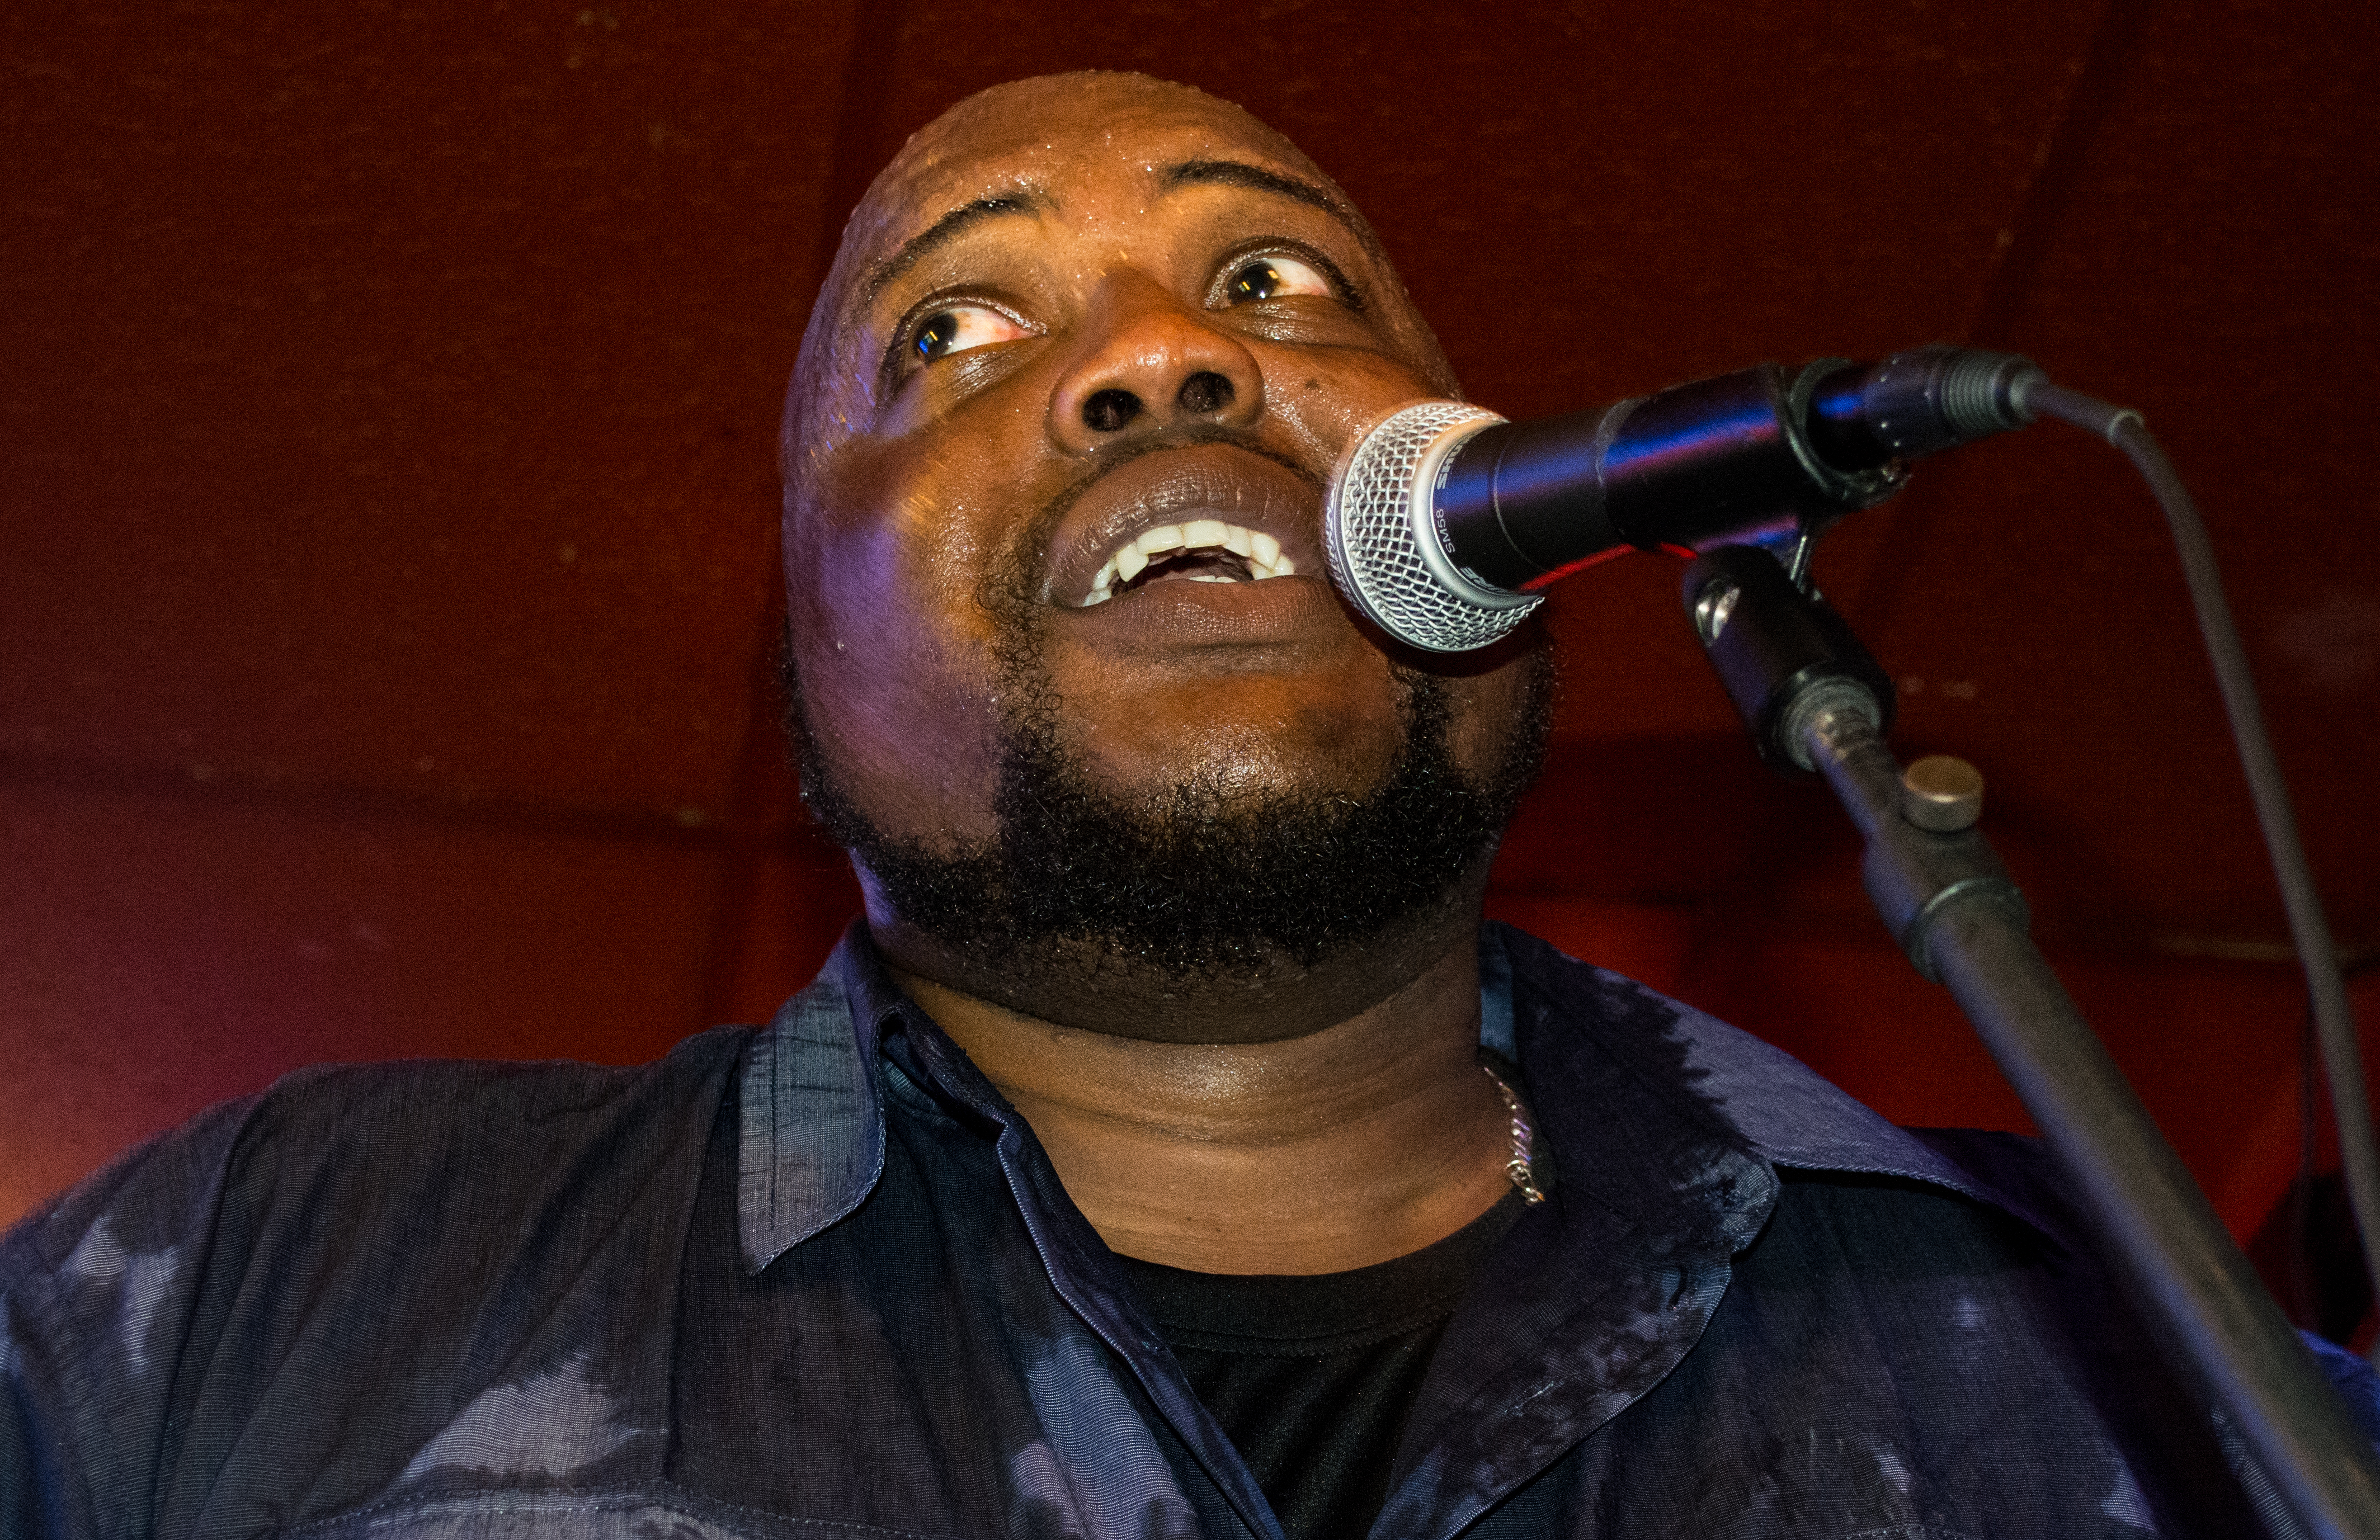
person, concert, musician, performance, singing, entertainment, singer songwriter, facial hair